Fraser family grave site and memorial, Hornet Bank

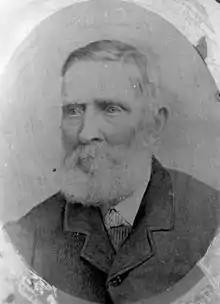
Andrew Scott, circa 1880

Born in Scotland in 1810, Scott arrived in Australia in the late 1830s. He gained pastoral experience at the property of his future father-in-law, Robert Brodie, in the Hunter Valley district of New South Wales. Taking advantage of the newly opening pastoral districts in the north, in September 1853 he applied for a pastoral lease along the Dawson River. The Aboriginal name for the lease area was Gaganybilany, but Scott reputedly named it Hornet Bank after he was attacked by a hornet swarm there. In March 1854 John Fraser, a Scotsman who had worked as a bookkeeper at Jimbour Station on the Darling Downs before moving to Drayton, took on the management of Hornet Bank for Scott and moved there with his wife Martha and their children. In May 1856, while overlanding Hornet Bank sheep to Ipswich, John Fraser became ill and subsequently died in town. Mrs Fraser stayed on at Hornet Bank and her eldest son William, who had established himself as a carrier based at Ipswich, returned to the property to look after the family. William, however, was often away for months at a time in connection with his business.